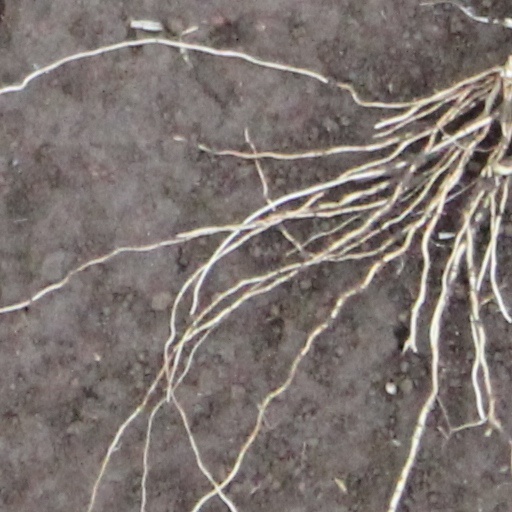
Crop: wheat